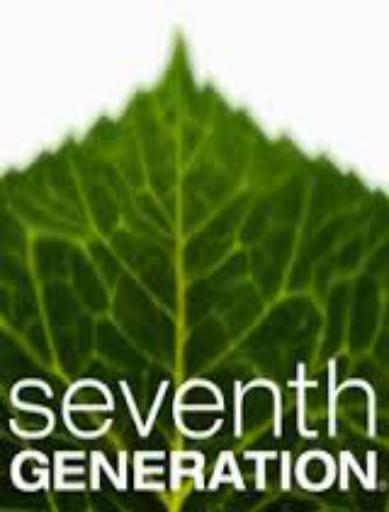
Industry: Necessities